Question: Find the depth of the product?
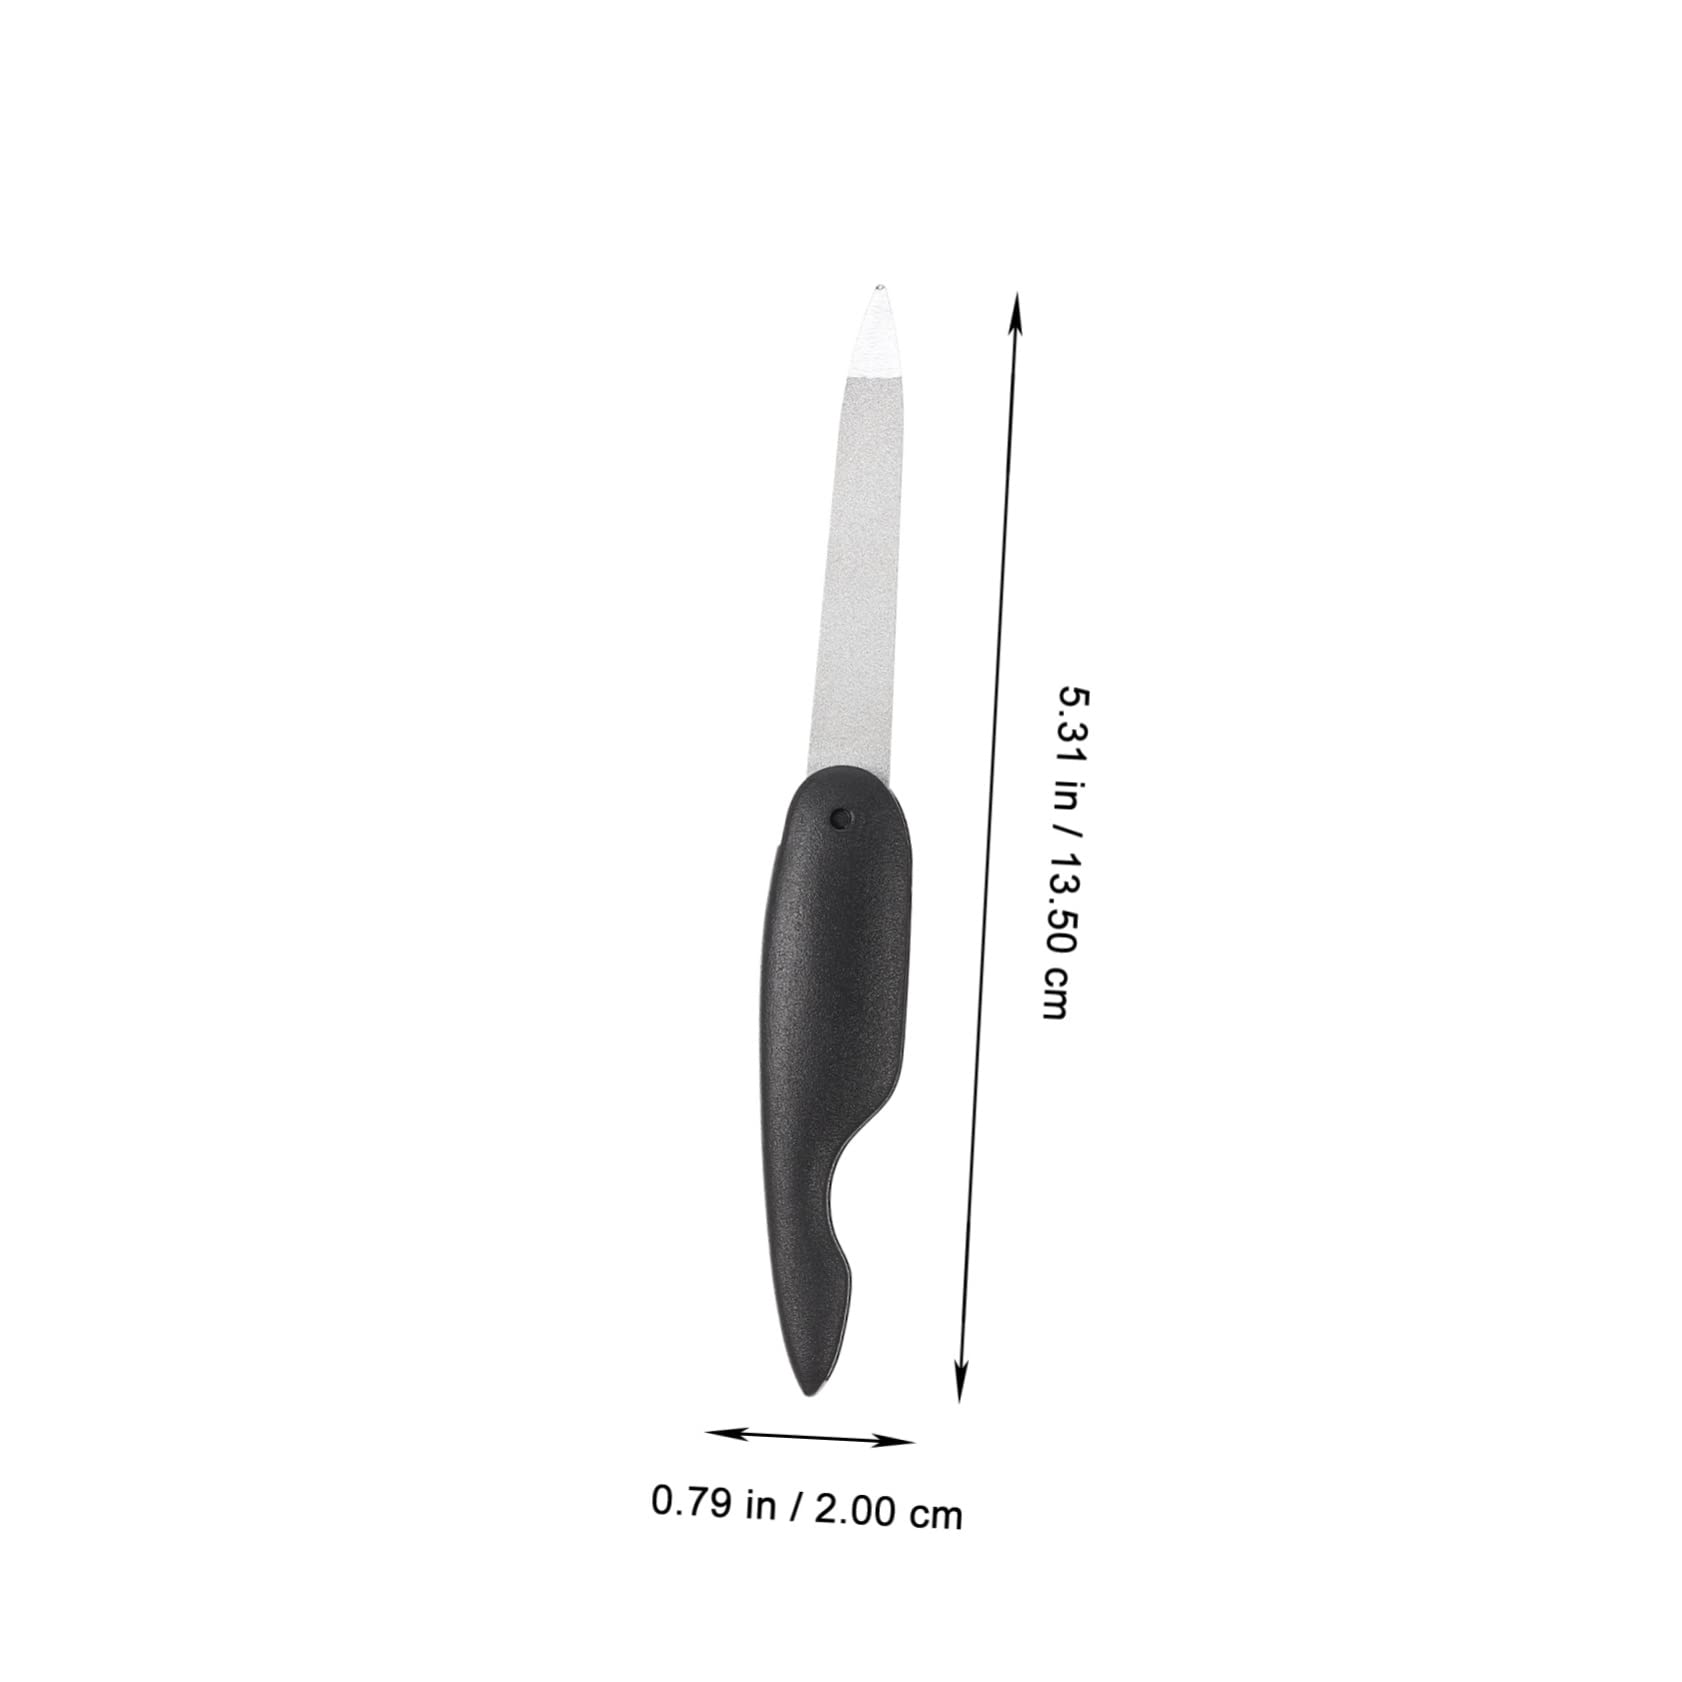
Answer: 5.31 inch